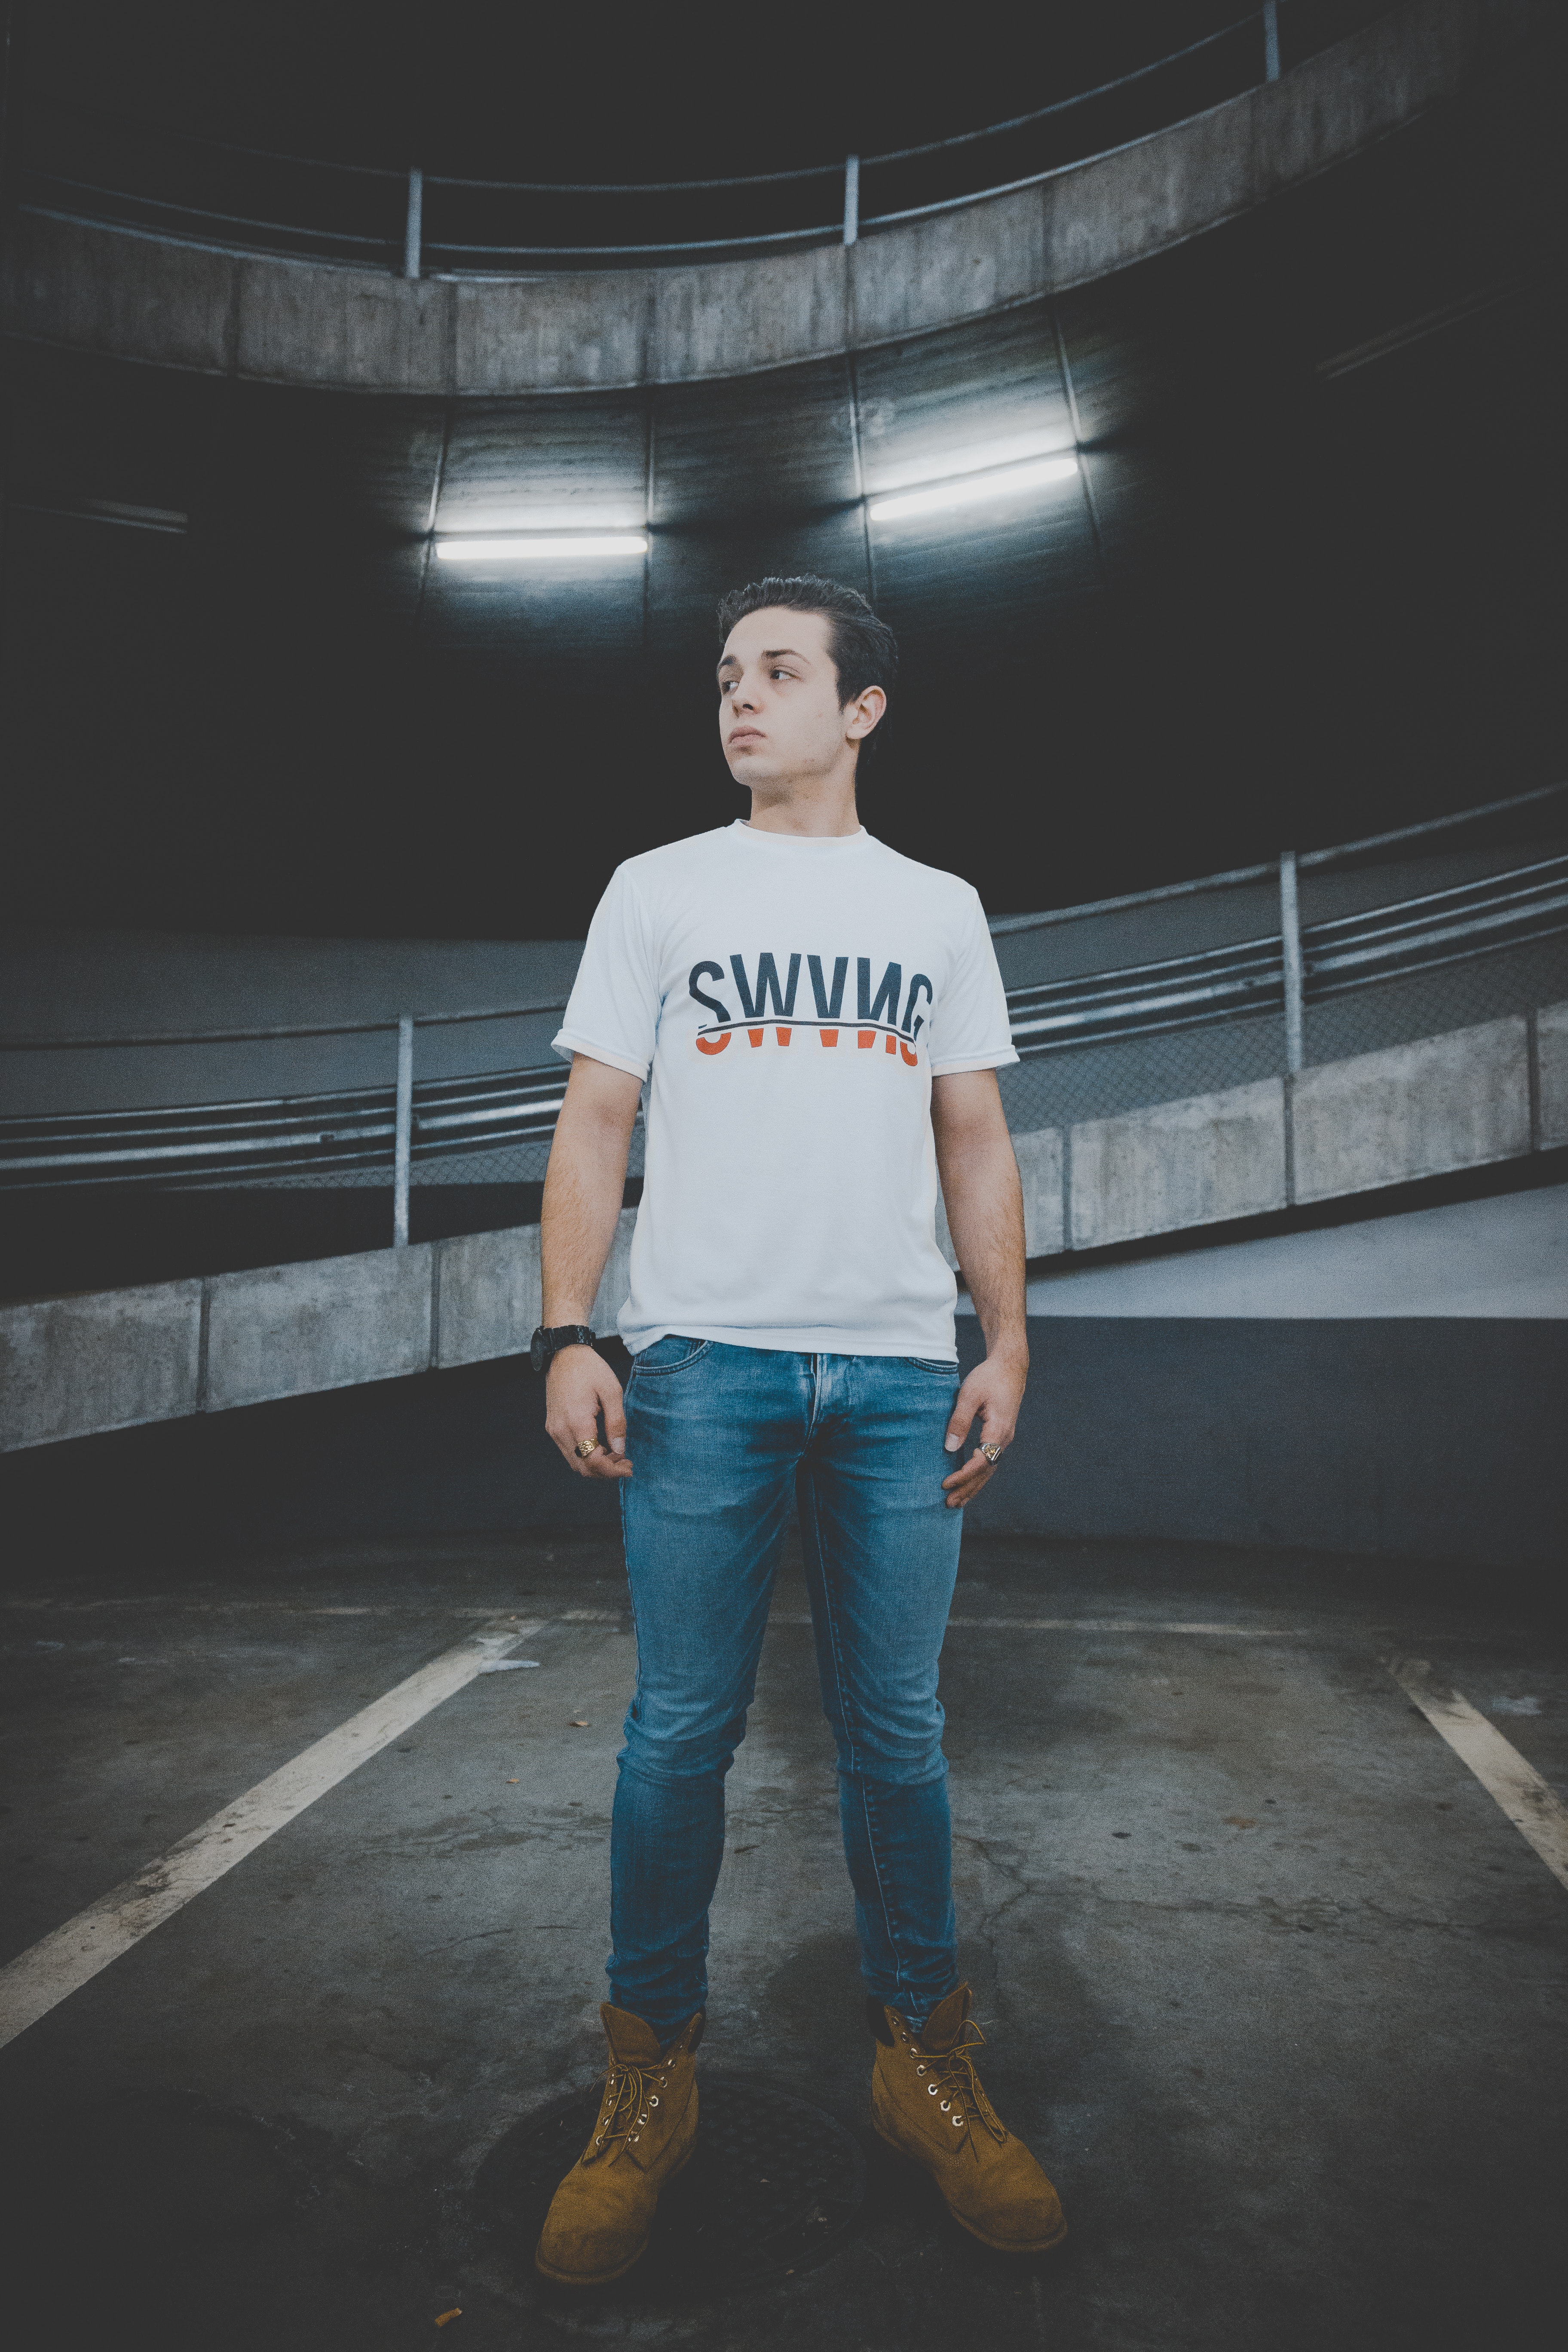
blue, t shirt, standing, fashion, snapshot, jeans, cool, photography, leg, flash photography, denim, architecture, muscle, photo shoot, top, night, model